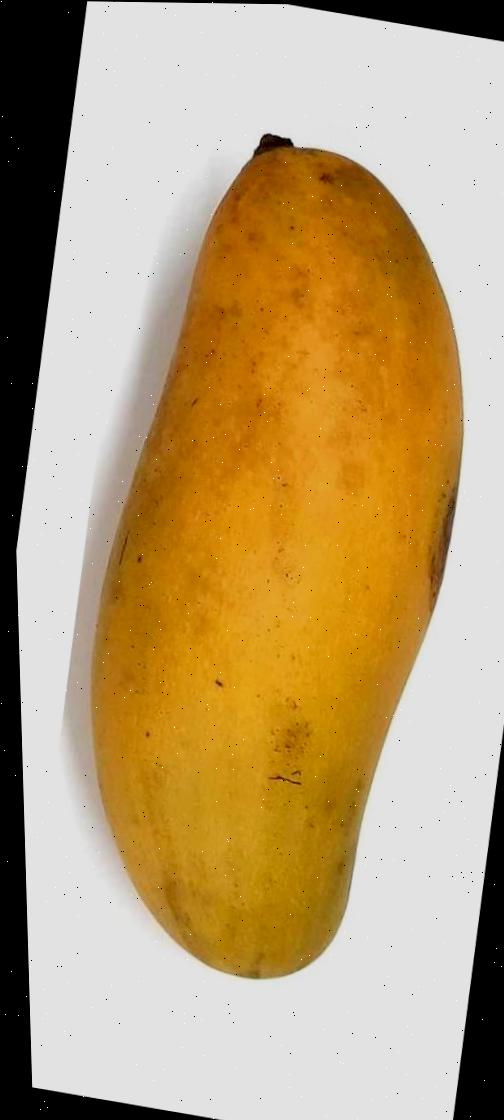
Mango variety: Banana Mango